Tomales Bay

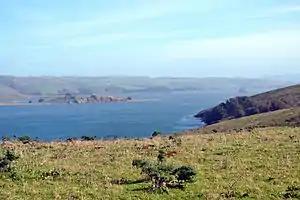
Tomales Bay as viewed from Tomales Point Trail

Tomales Bay is a long, narrow inlet of the Pacific Ocean in Marin County in northern California in the United States.